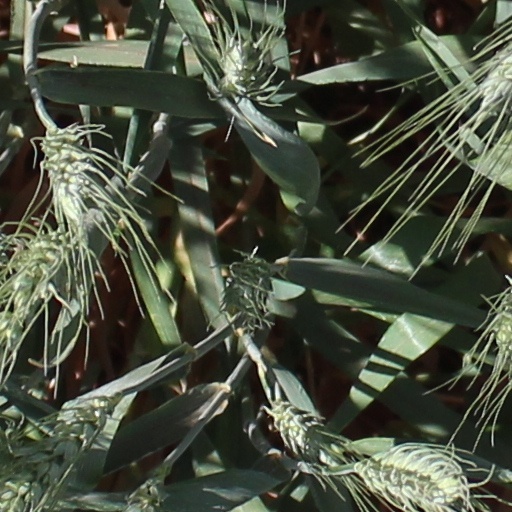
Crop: wheat